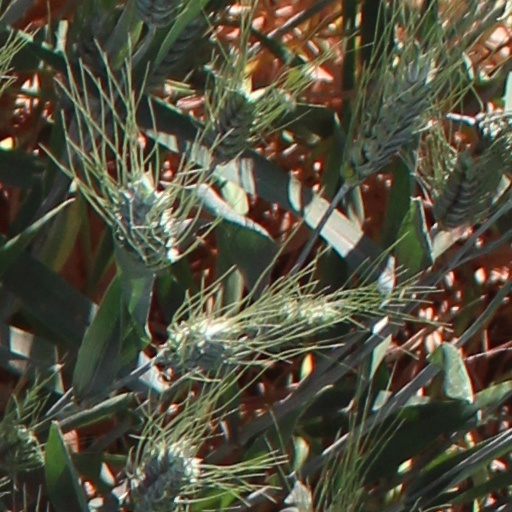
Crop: wheat